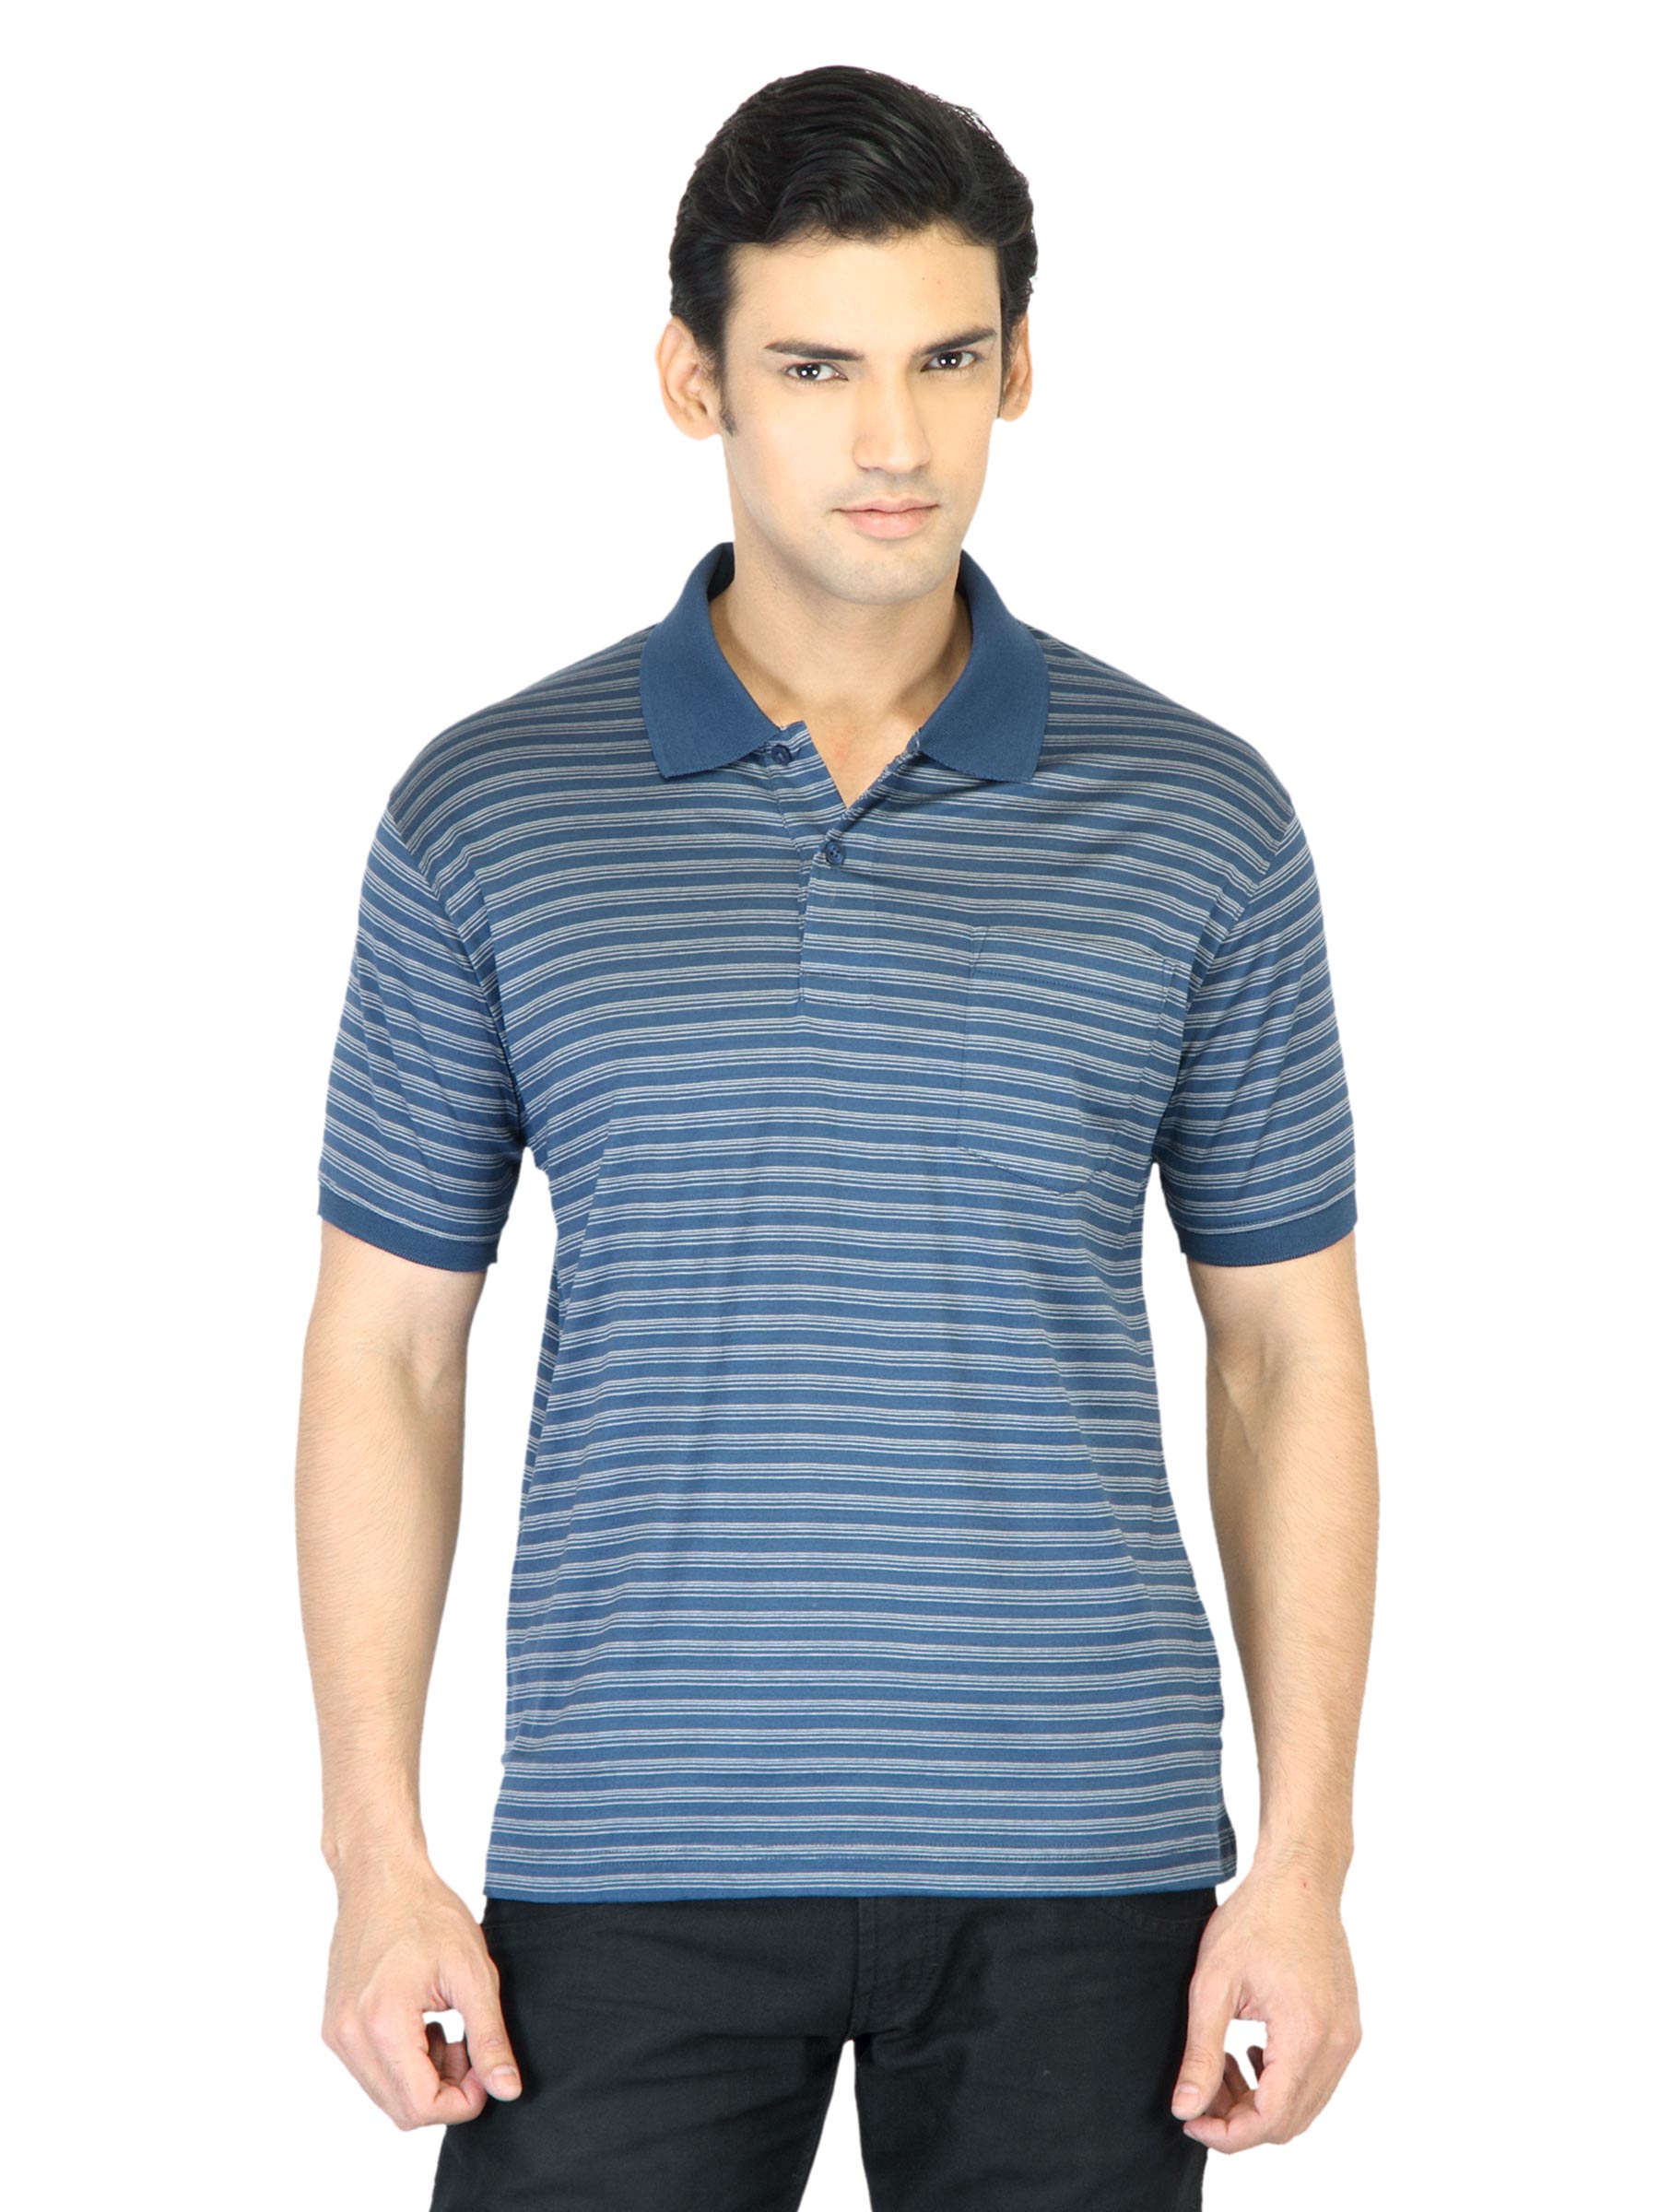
Proline Men Blue Striped Polo T-shirt
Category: Apparel / Topwear / Tshirts
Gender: Men
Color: Blue
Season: Summer 2012
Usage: Casual